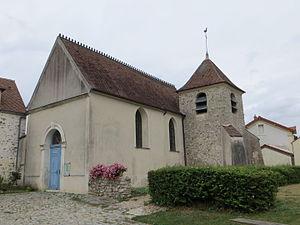
Vue de l'église Saint-Eutrope
Chanteloup-en-Brie est une commune française située dans le département de Seine-et-Marne, en région Île-de-France. Elle fait partie de la ville nouvelle Marne-la-Vallée.